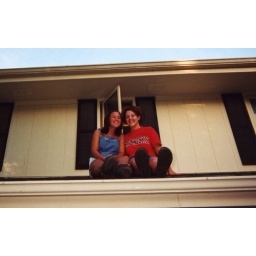
Me and Jessica on the roof of Tom's old house in Bellevue, Nebraska. I loved that house!